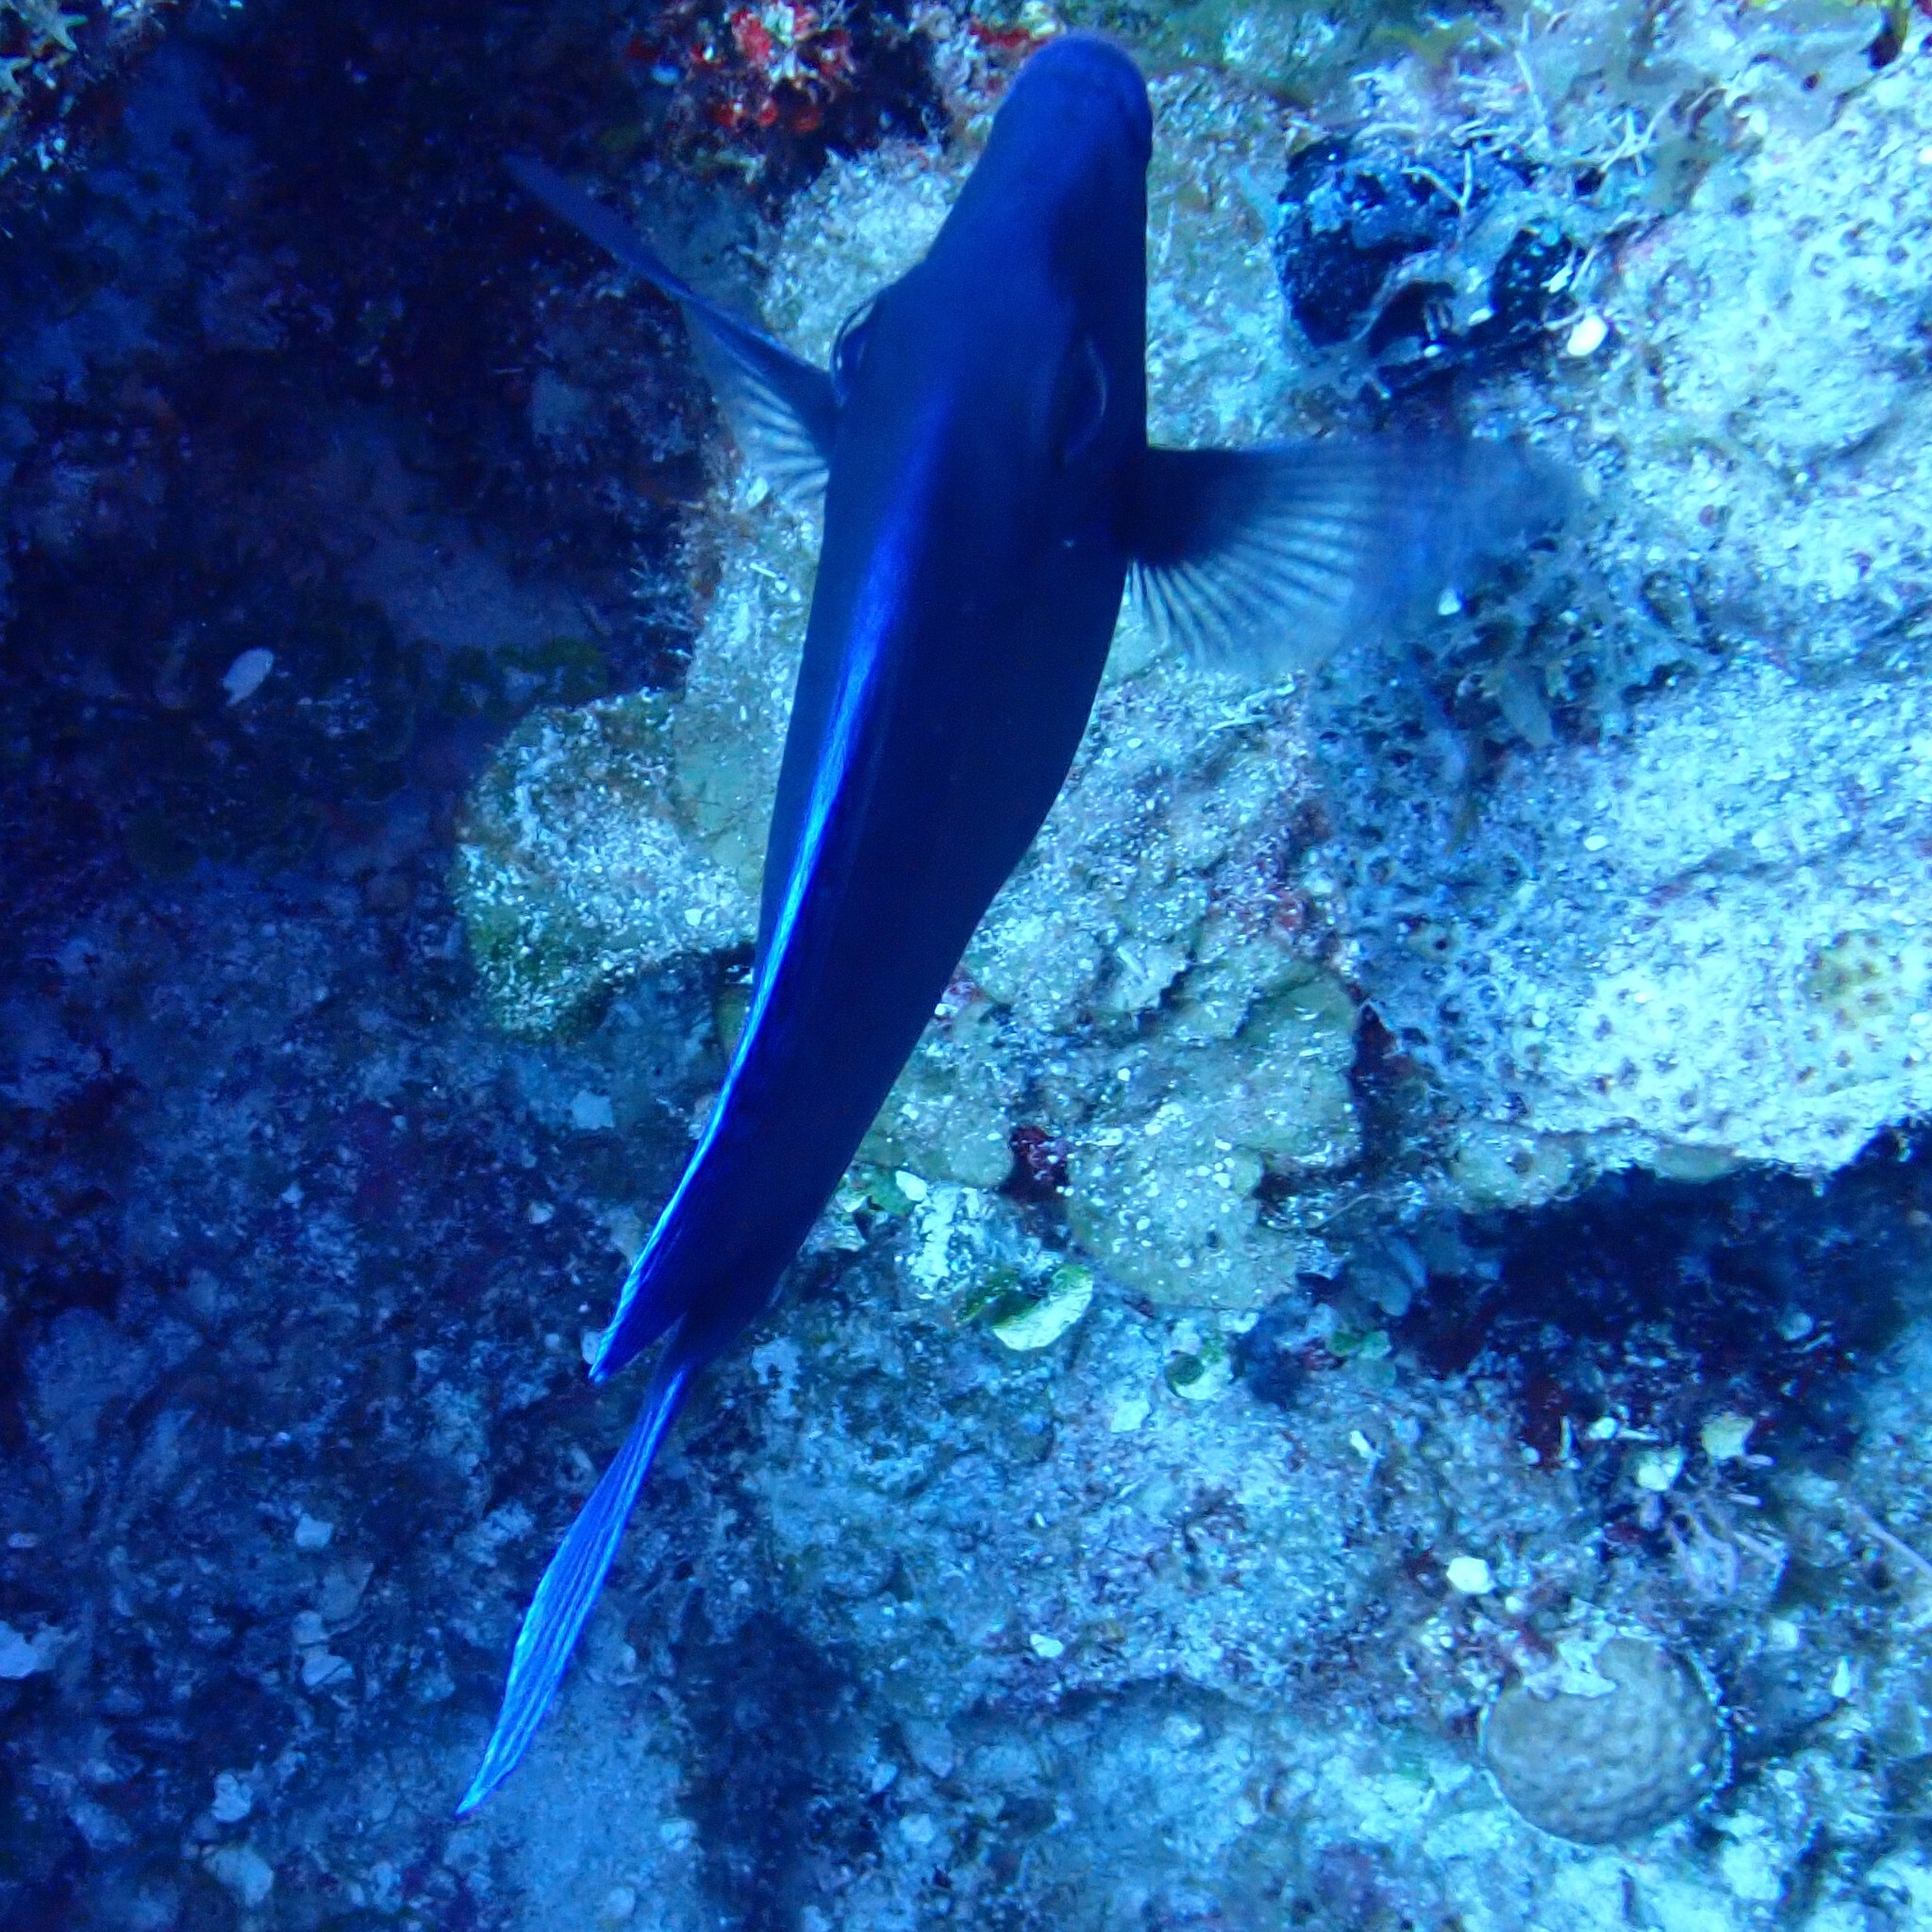
Acanthurus coeruleus (Atlantic Blue Tang)